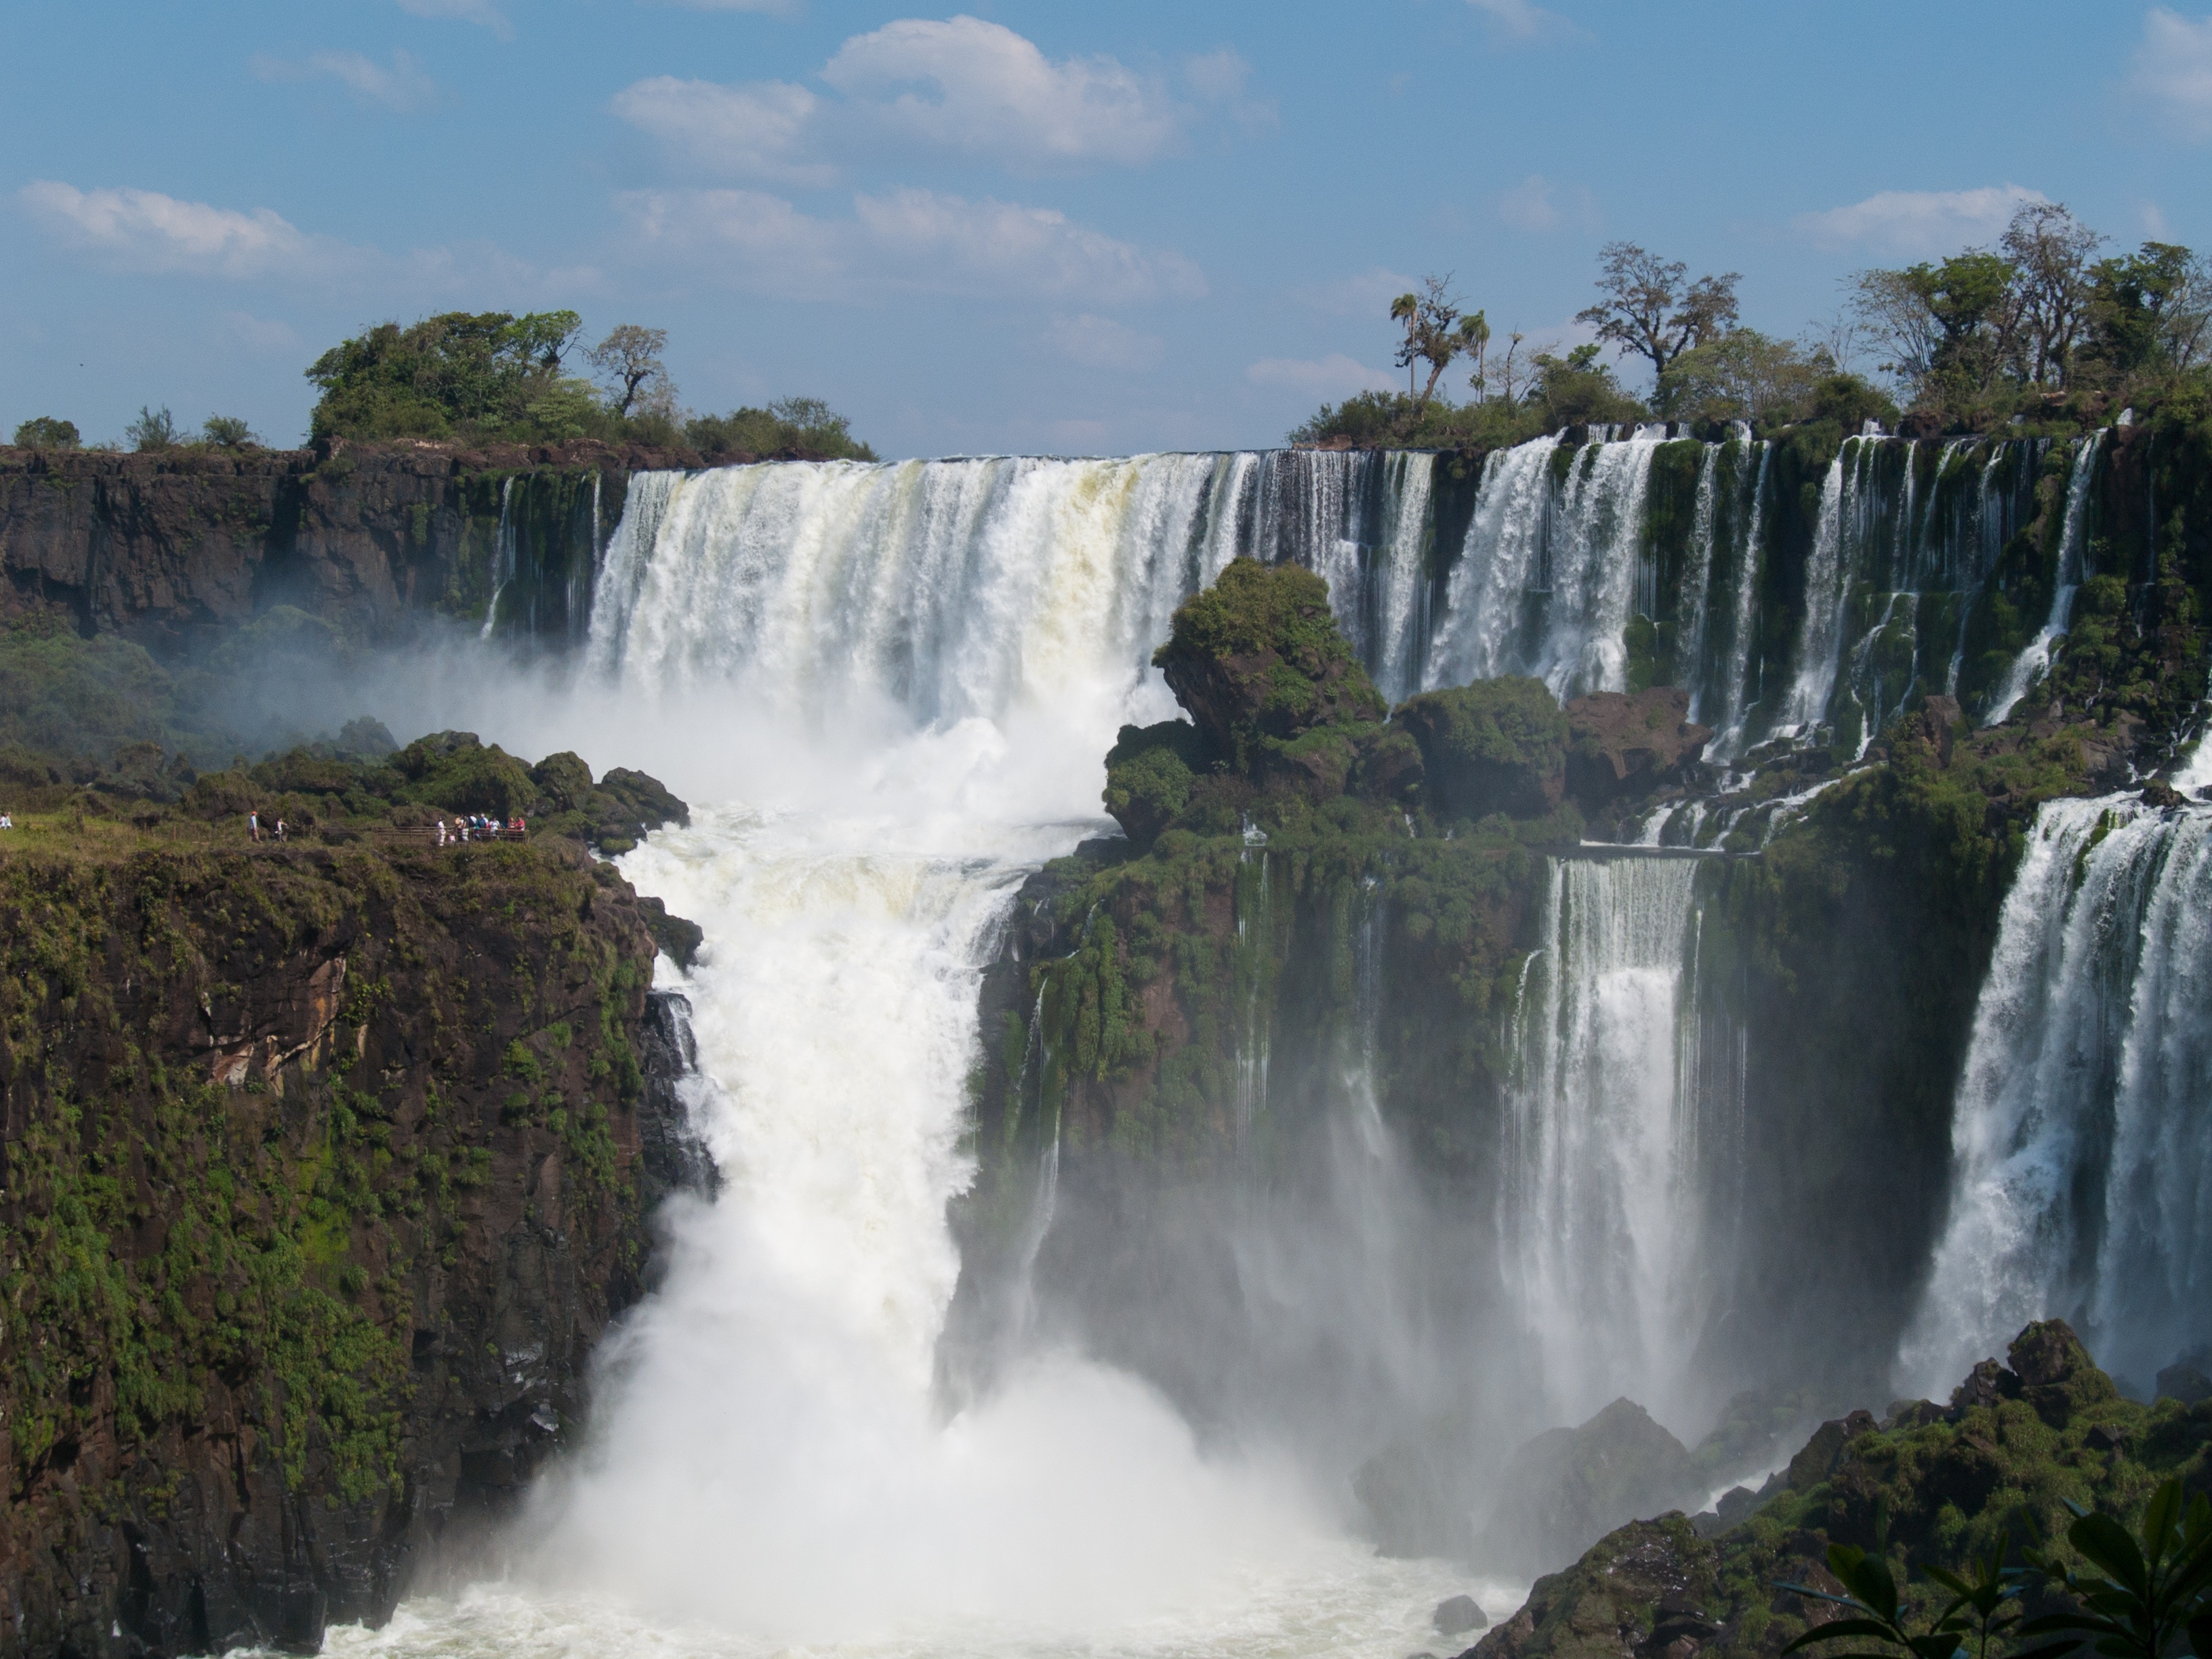
water, waterfall, body of water, wasserfall, water feature, watercourse